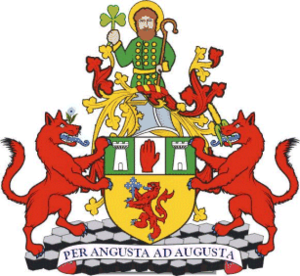
La locution latine « Ad augusta per angusta » signifie en français : « Vers les sommets par des chemins étroits ». Il faut comprendre que la gloire ne s'acquiert pas facilement. Par sa forme et son sens, elle s'apparente à la citation Ad astra per aspera.